NASCAR career of Kyle Busch

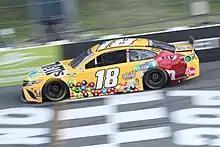
Busch's race-winning car at Pocono Raceway in 2021

In the Kobalt 400 at Las Vegas, Busch and Joey Logano collided while battling for a top-five finish on the final lap. The contact sent Busch spinning onto pit road, dropping him to 22nd, while Logano finished in fourth. After the race, Busch confronted Logano on pit road. Before they could exchange words, Busch threw a punch, though it was unclear if it landed. Logano and his crew quickly took Busch to the ground, resulting in a bloody forehead for Busch. In a post-race interview, Busch said, "I got dumped, flat-out dumped. He just drove straight into the corner and wrecked me. That's how Joey races, so he's gonna get it." Neither driver was penalized for the altercation.